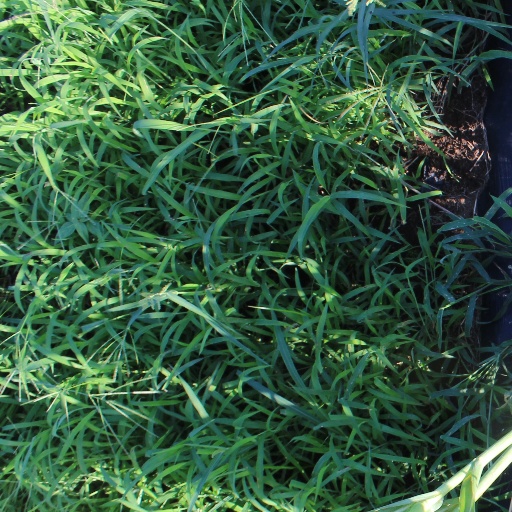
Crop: sorghum